Pocumtuck Range

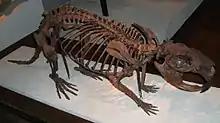
"Castoroides ohioensis"

A number of different versions of this story exist, all of them similar. There may be some scientific truth to the account. The lake described in the tale is very reminiscent of the post-glacial Lake Hitchcock which occupied the Connecticut River Valley from Burke, Vermont to New Britain, Connecticut 15,000 years ago. Around this time, a giant beaver species ("Castoroides ohioensis") thrived from the post-glacial front to as far south as Florida. The animals were as large as black bears, weighed up to 450 lbs., and had teeth the size of bananas. A similar legend about the killing of a giant beaver by a helper-spirit and the subsequent transformation of the corpse into a landform occurs among the native Mi'kmaq people of Nova Scotia (see Glooscap).